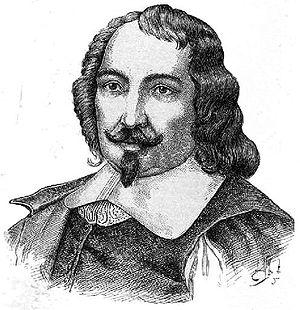
Portrait imaginaire de Samuel de Champlain. À noter qu'il n'existe aucune représentation authentique connue de Samuel de Champlain.
L'histoire du Québec s'étend de la première occupation humaine du territoire correspondant à la province actuelle jusqu'à nos jours.
L'histoire du département de la Charente-Maritime, en tant qu'entité administrative, commence le 22 décembre 1789 par un décret de l'Assemblée constituante. Ce dernier n'entre cependant en vigueur que quelques mois plus tard, le 4 mars 1790. Fondé sur des considérations géographiques — le cours inférieur de la Charente — le département est alors nommé « Charente-Inférieure », appellation conservée jusqu'en 1941, date à laquelle il prendra le nom de « Charente-Maritime », dénomination soulignant sa situation sur le littoral atlantique.
Québec /ke.bɛk/ est la capitale nationale du Québec, une des provinces du Canada. Située au cœur de la région administrative de la Capitale-Nationale, elle est le siège de nombreuses institutions dont le Parlement du Québec. En date de juillet 2016, la ville de Québec compte 531 902 habitants et sa communauté métropolitaine regroupe une population de 800 296 habitants.